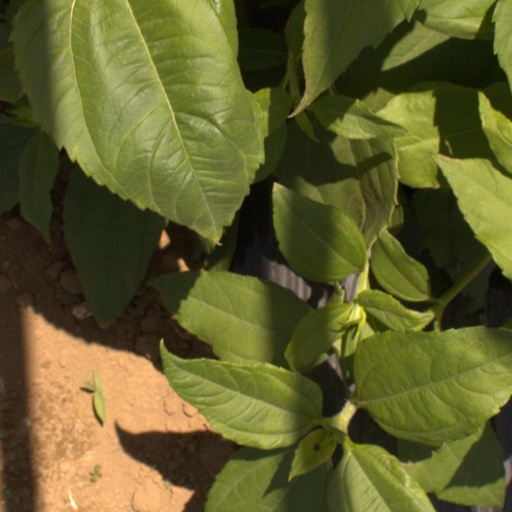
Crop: Jerusalem artichoke